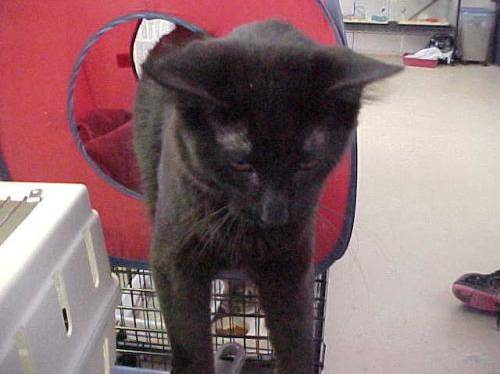
Label: cat